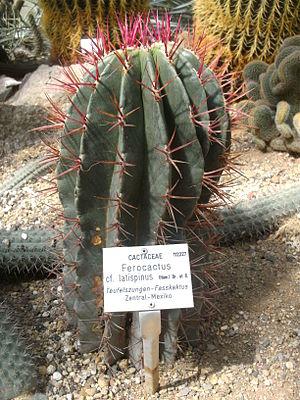
Ferocactus latispinus, jardin botanique Heidelberg Allemagne Español: Ferocactus latispinus, jardin botanico Heidelberg Allemania Italiano: Ferocactus latispinus, giardino botanico Heidelberg Germania Latina: Ferocactus latispinus, hortus botanicus Heidelberg Germania